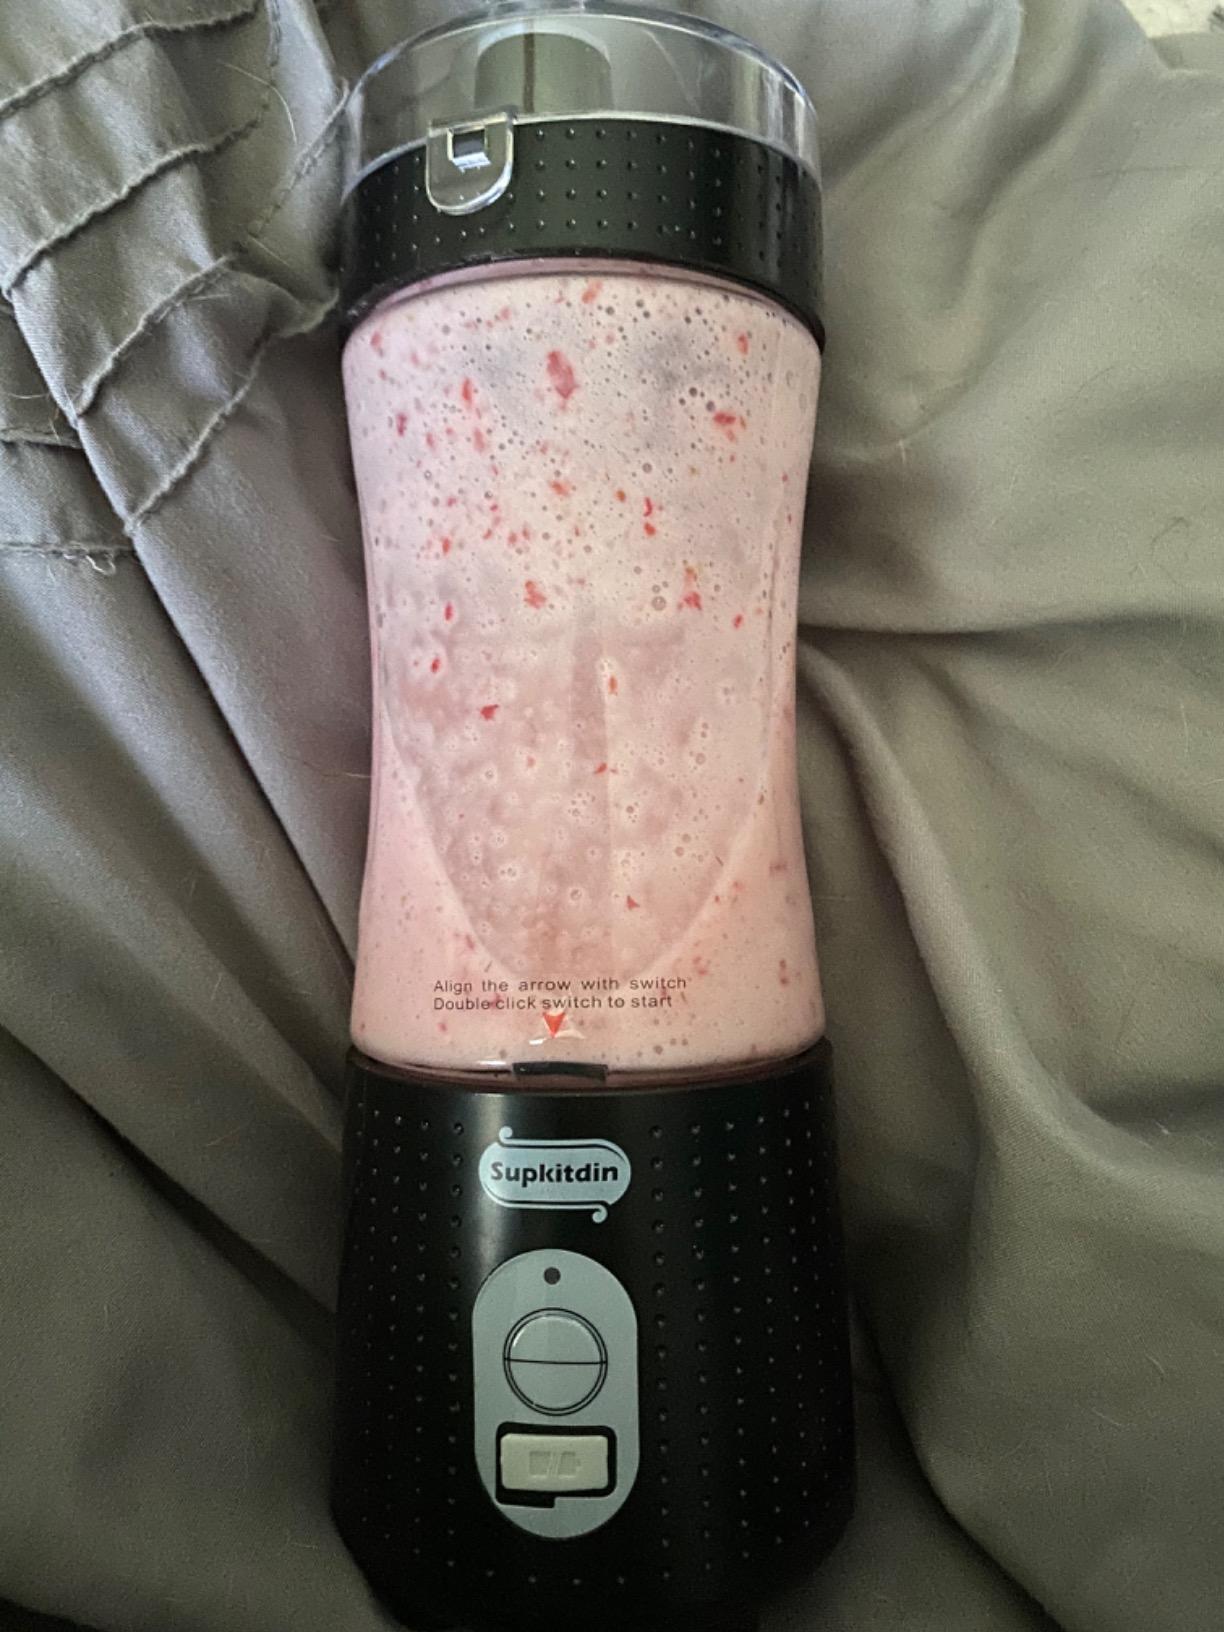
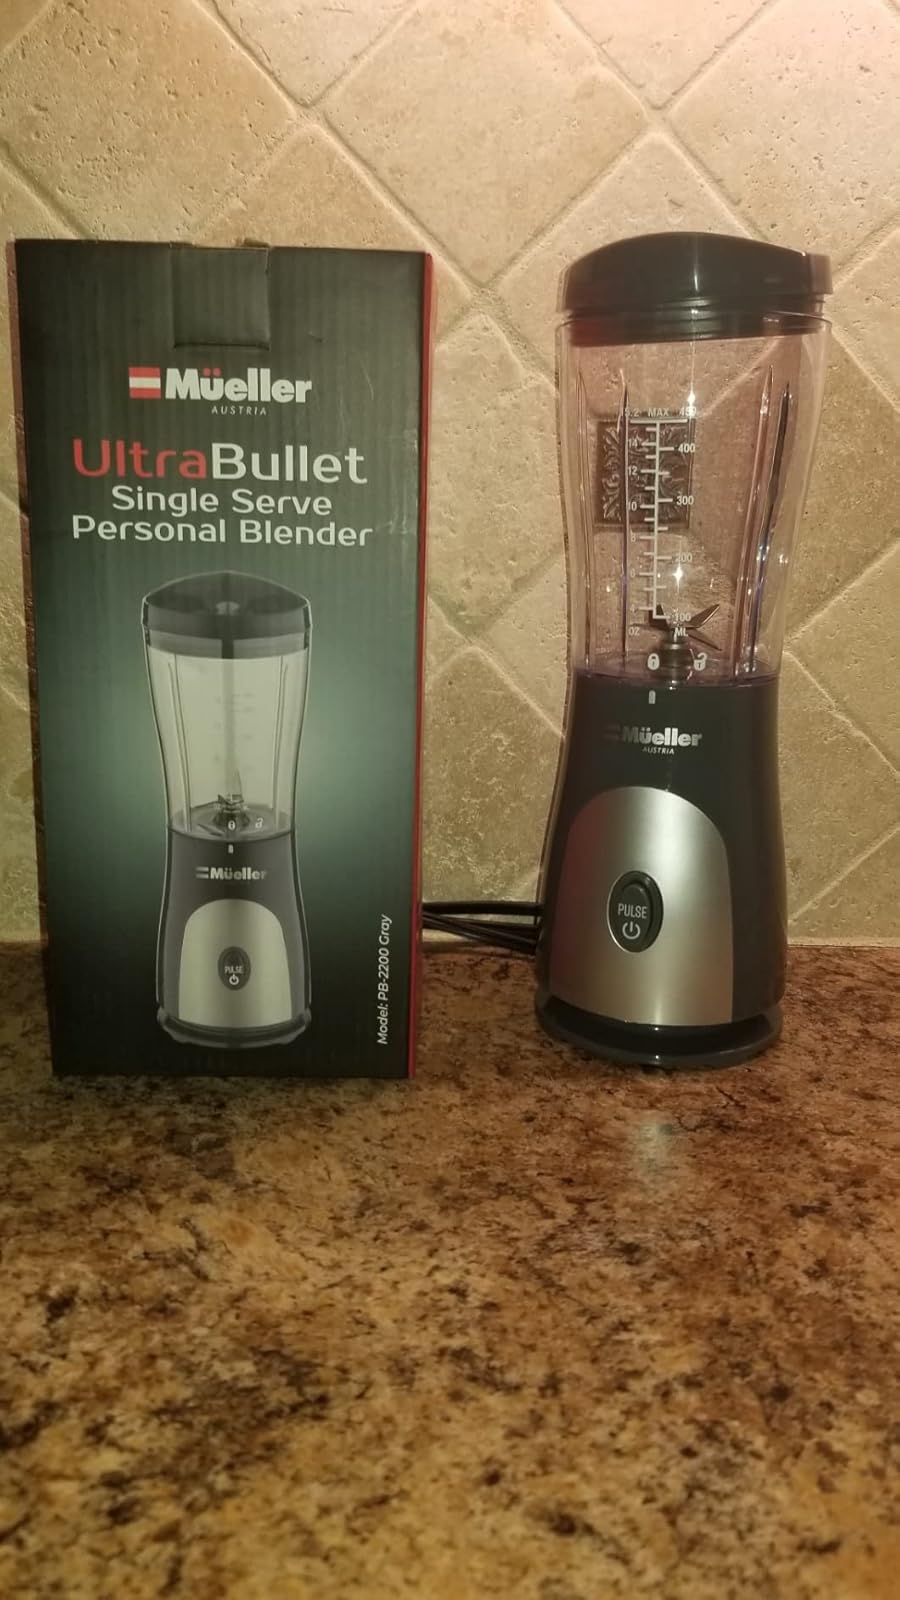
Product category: items_blender
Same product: no